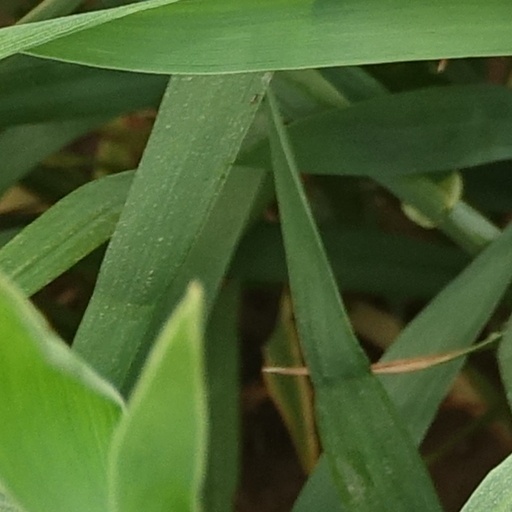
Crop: wheat